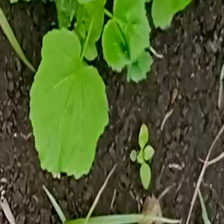
Weed species: Little_Mallow(Malva parviflora)